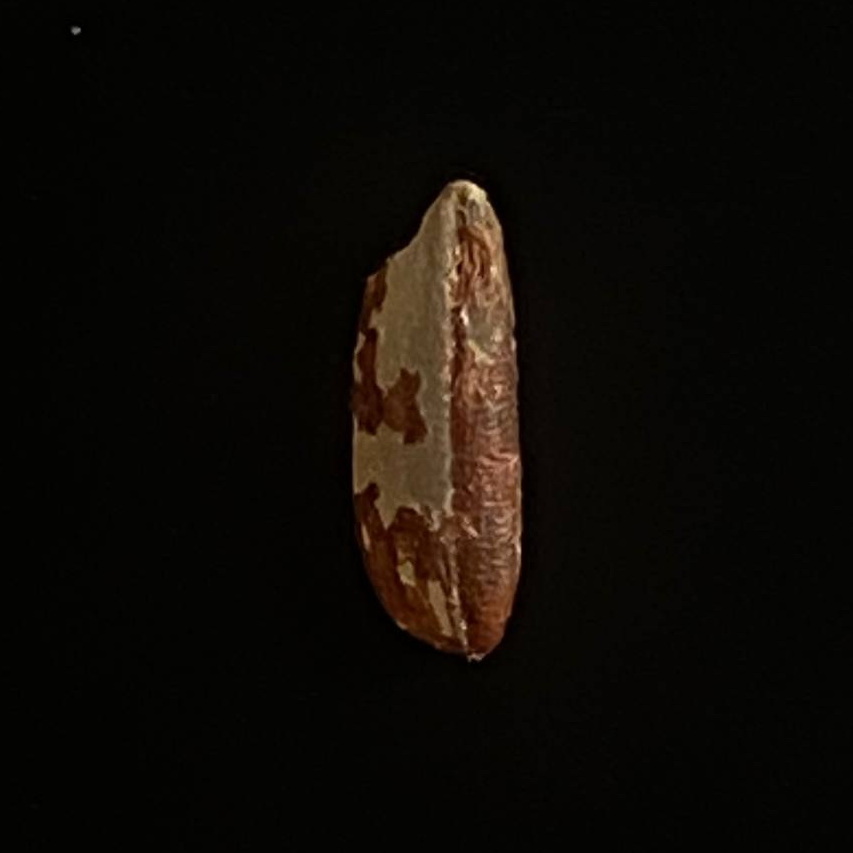
Rice variety: Ganjiya